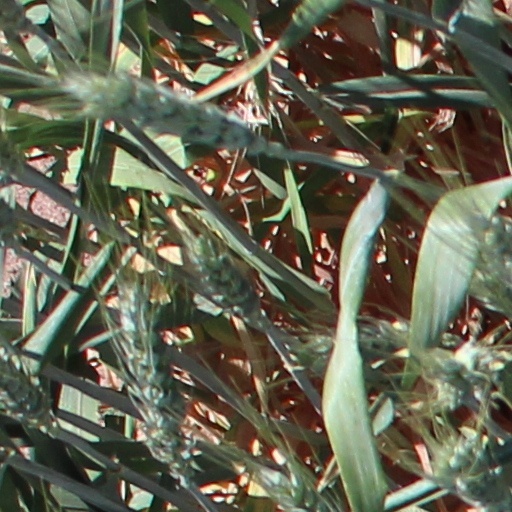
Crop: wheat